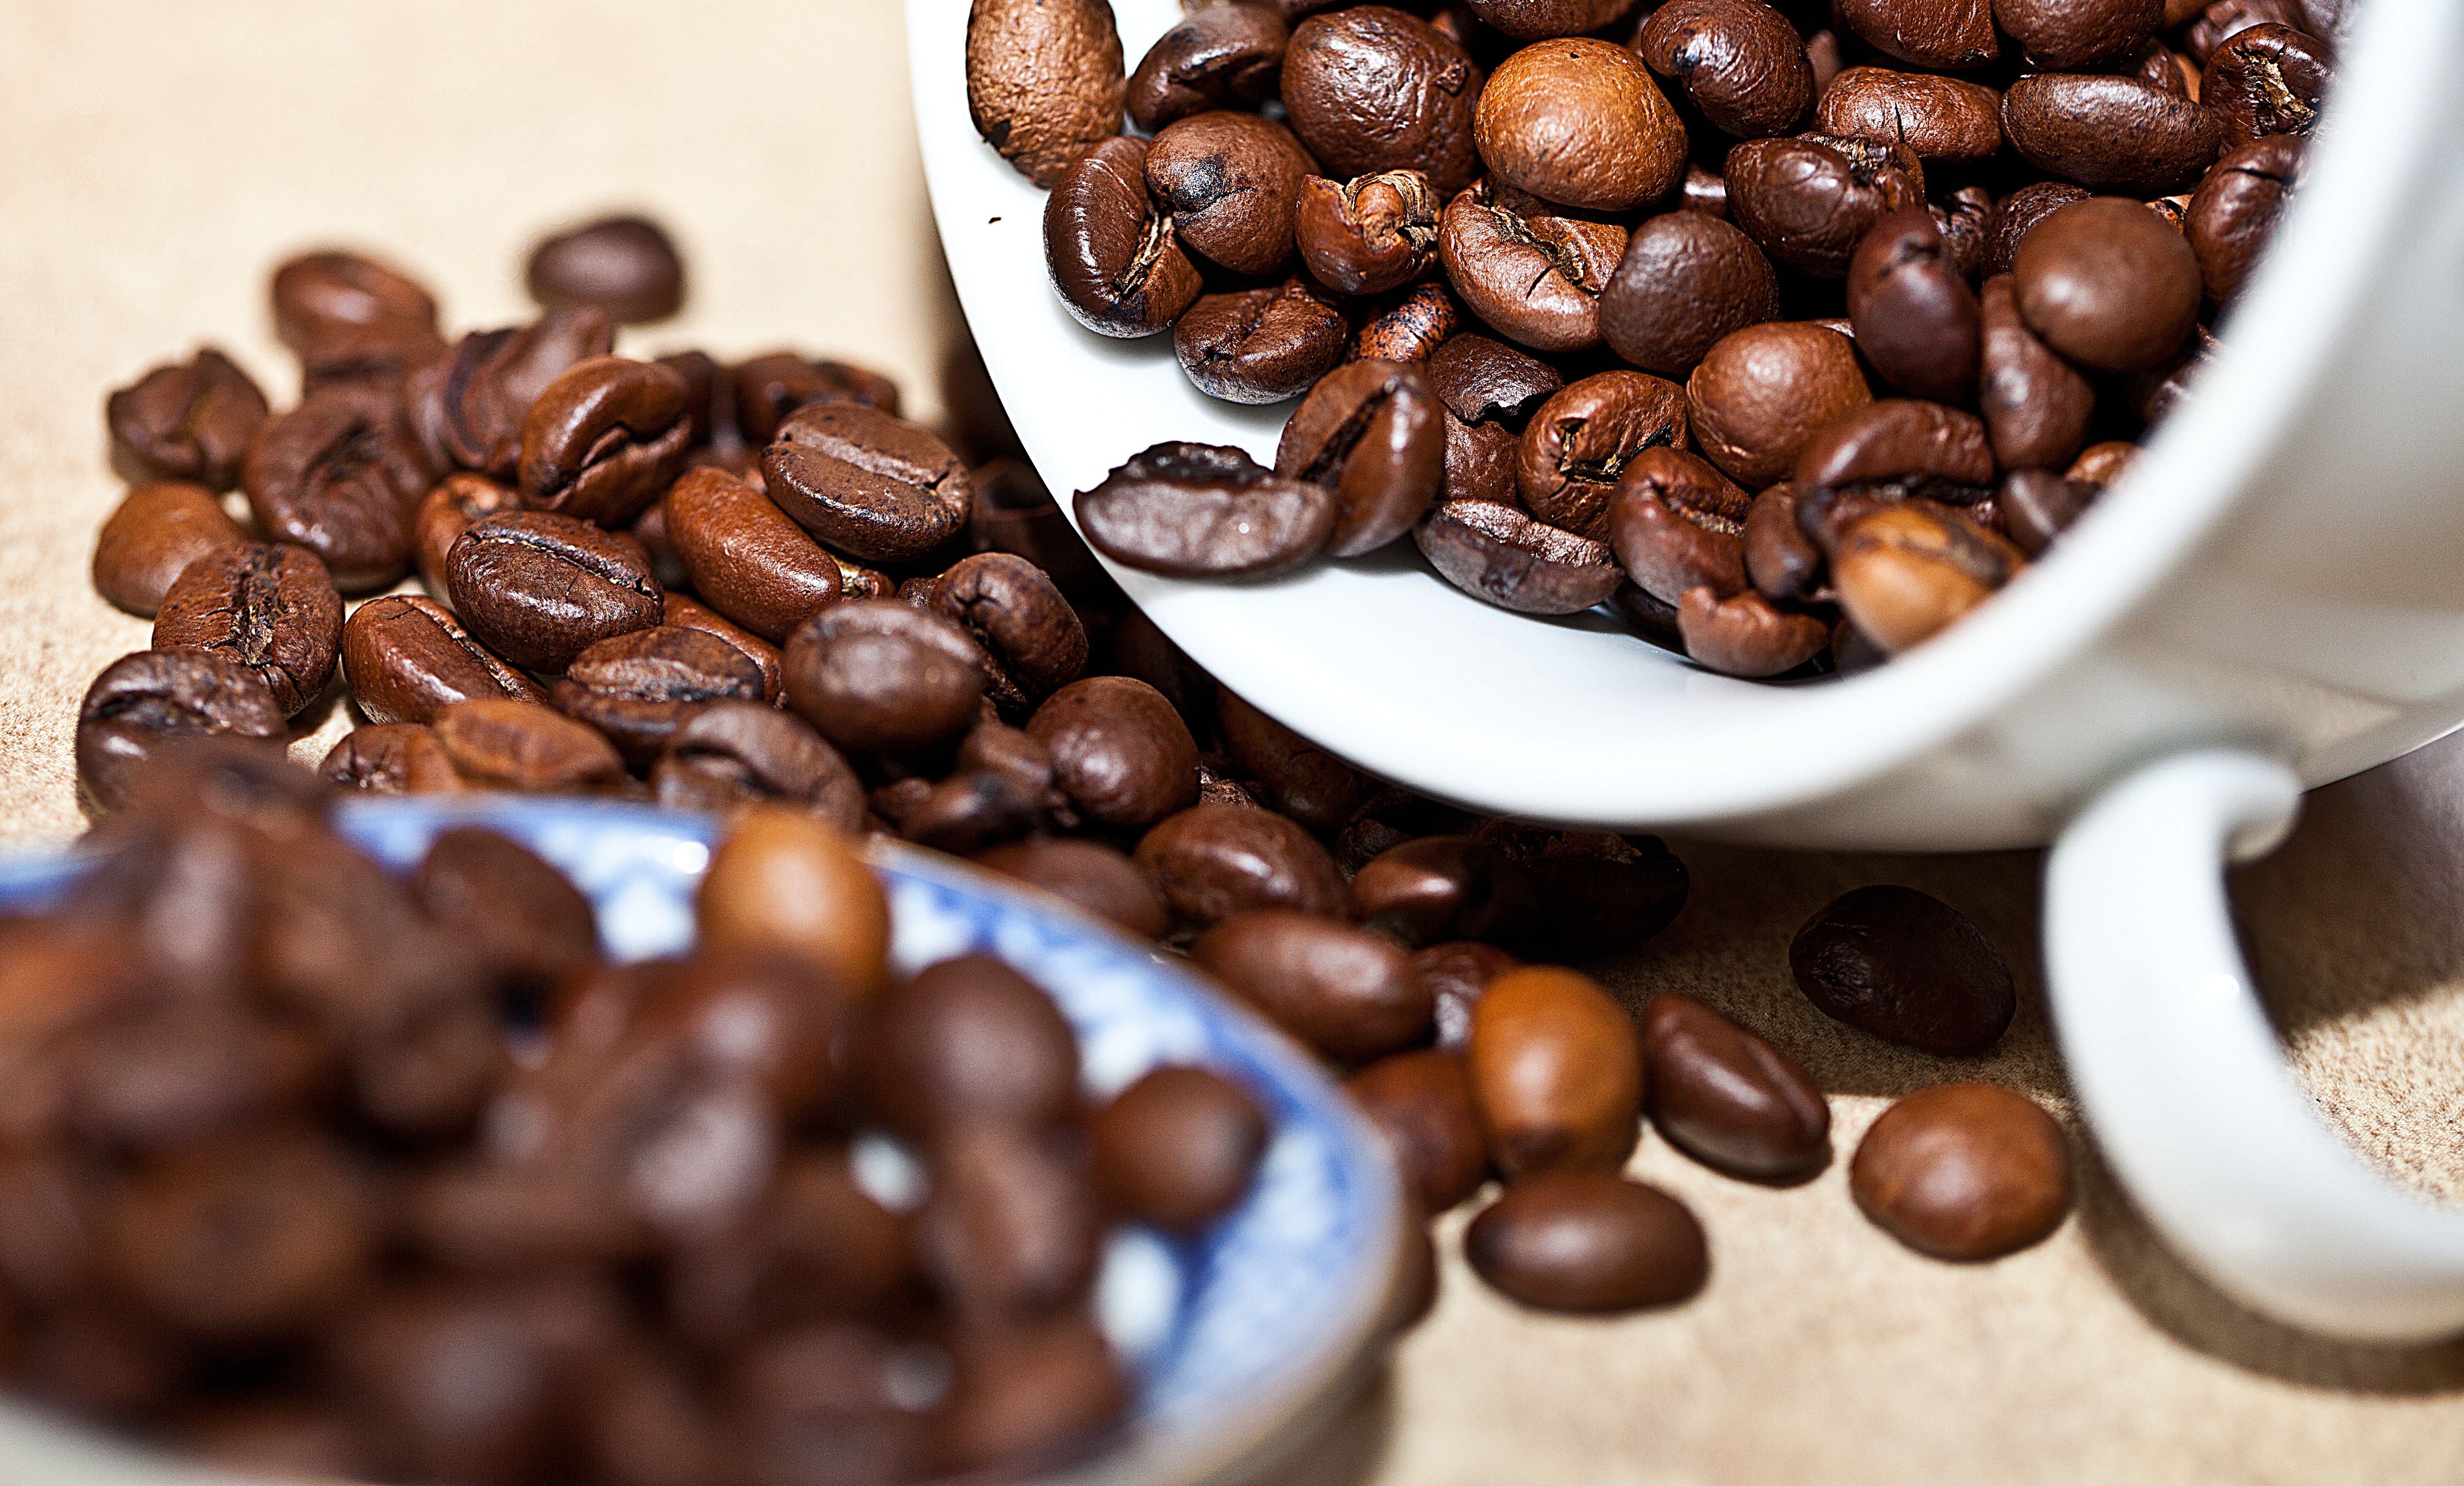
coffee, aroma, cup, food, produce, drink, chocolate, dessert, caffeine, hazelnut, pleasure, arabica, flavor, drinking coffee, coffee beans, the drink, stimulant, roasted coffee, the variety of coffee, grain coffee, robusta, fresh coffee, preparation of coffee, snack food, brew coming